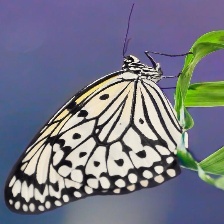
Species: PAPER KITE